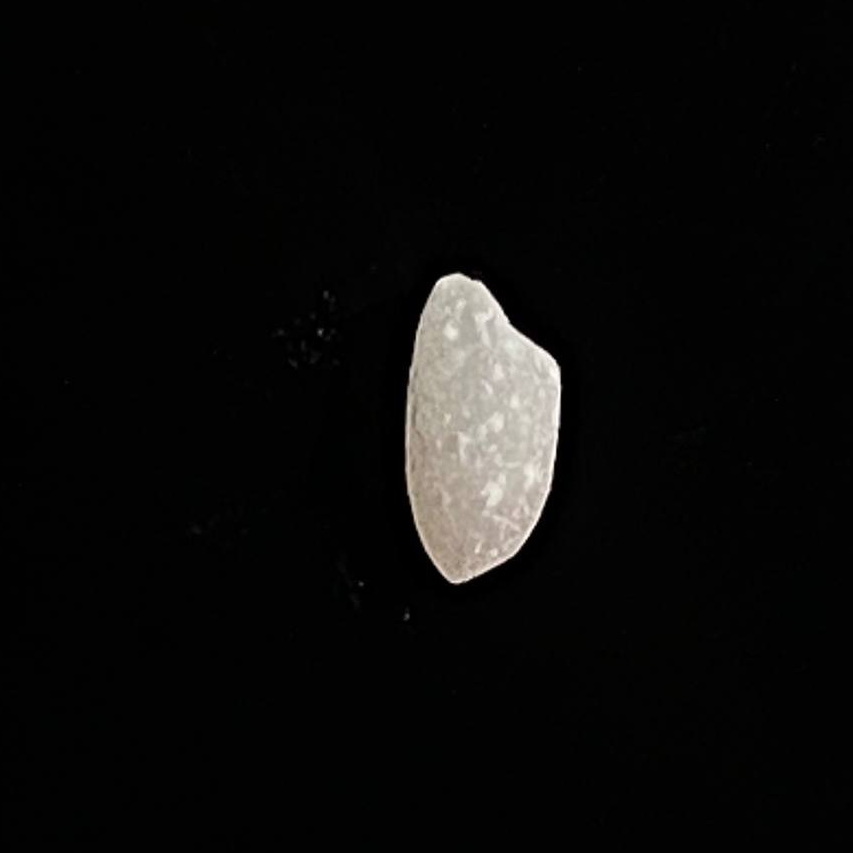
Rice variety: Chinigura_Polao